Tokugawa coinage

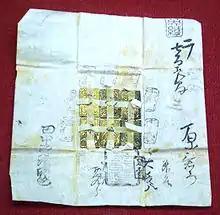
"Nibunkin" (二分金) coins, packaged and certified for easy handling and authentification

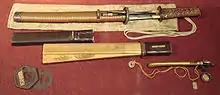
Hiding places for Tokugawa coinage

From 1772, the silver coins had a denomination in function of their value in gold, and had significantly less silver than their face value (rather than being just silver-by-weight) so as to cover coinage expenses, a practice known as token or fiduciary coinage, and a characteristic of modern coinage. This technique was introduced later in England, in 1816, with its adoption of the full gold standard. At the market rates of 1858 10 silver units could be exchanged for 1 gold unit by weight, whereas the face value of silver units was only convertible at 5 to 1. This permitted an increase of monetary circulation without actual production of more bullion, and provided great profit (seigniorage) for the Bakufu.